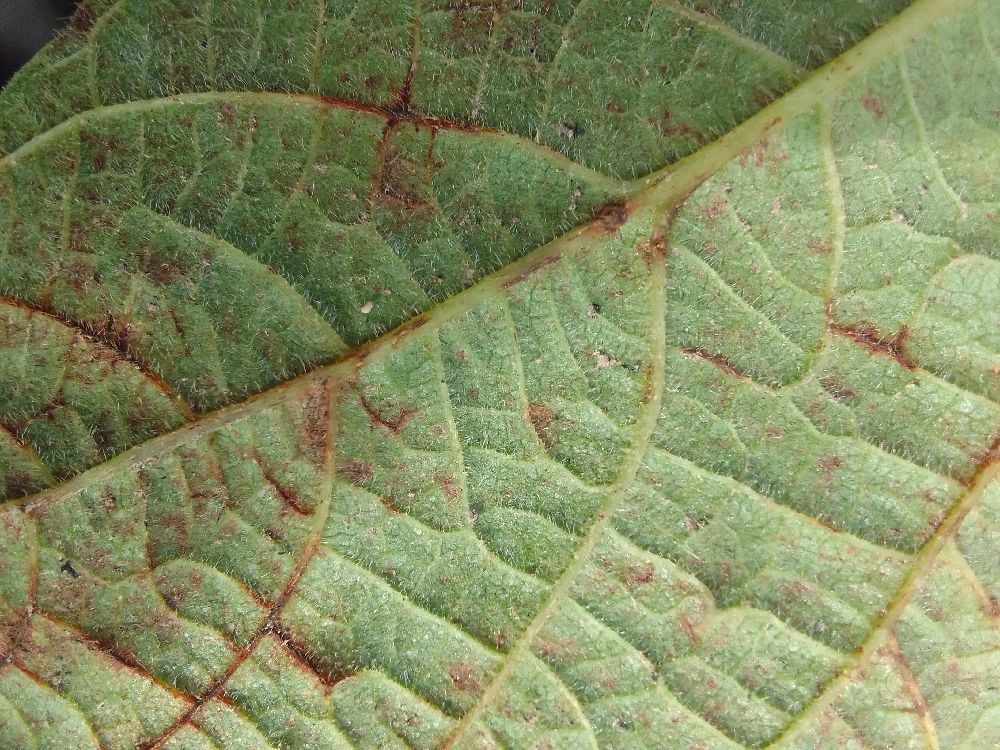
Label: anthracnose